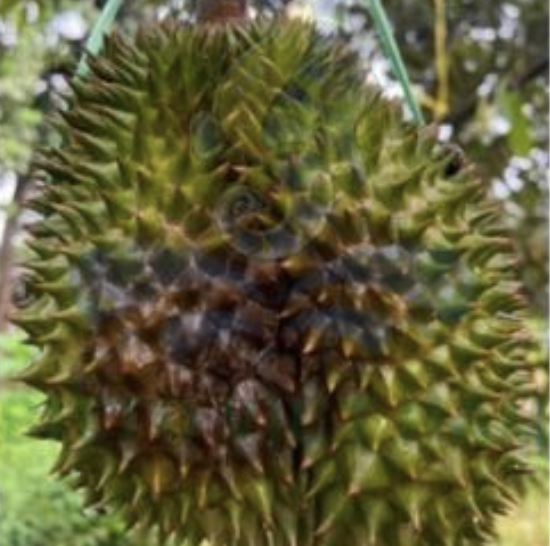
Label: fruit_rot